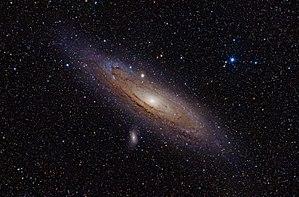
Cette page présente une chronologie de l'année 2018 dans le domaine de l'astronomie.
Andromède XX est une galaxie naine du Groupe local.
Vera Rubin, née Cooper le 23 juillet 1928 à Philadelphie et morte le 25 décembre 2016 à Princeton, est une astronome américaine principalement connue pour son étude sur la vitesse de rotation des étoiles dans les galaxies spirales qui consolida l'hypothèse de la présence de matière noire dans la périphérie des galaxies.
La galaxie d'Andromède, également identifiée sous les numéros M31 dans le Catalogue de Messier et NGC 224, est une galaxie spirale située à environ 2,55 millions d'années-lumière du Soleil, dans la constellation d'Andromède.
Honoré Fabri, est un théologien jésuite français, mathématicien, physicien et polémiste.